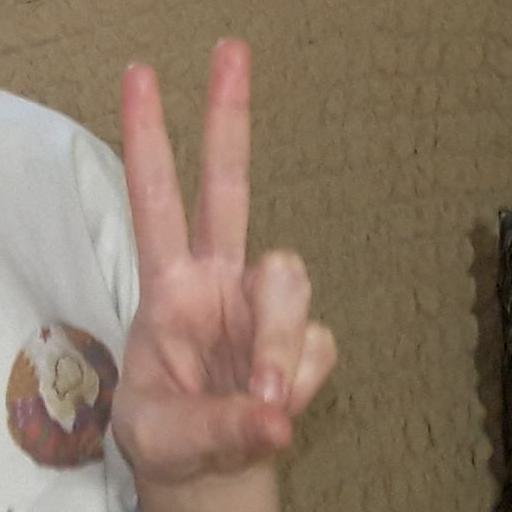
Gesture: peace